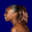
Label: woman